Cowbridge town wall

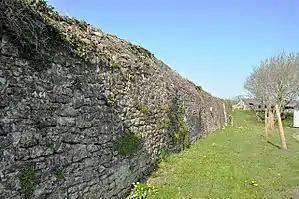
Cowbridge town wall

Cowbridge town wall is a Grade II*-listed medieval wall in the small market town of Cowbridge in the Vale of Glamorgan, south Wales. The walls were built by about 1300. It is believed that the purpose of the wall was to protect the Lord of Glamorgan's burgage plots and to provide a way of collecting tolls from the town's market, held twice-weekly. The wall has been altered several times throughout its existence.